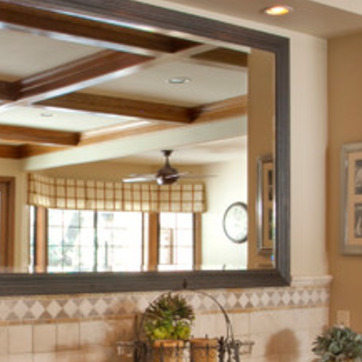
Material: mirror